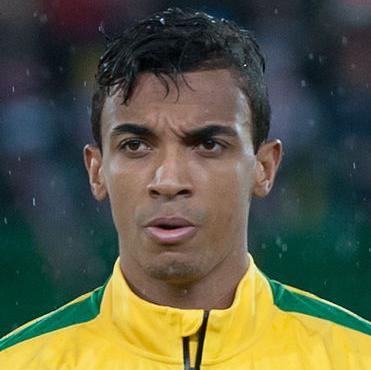
Age: 26